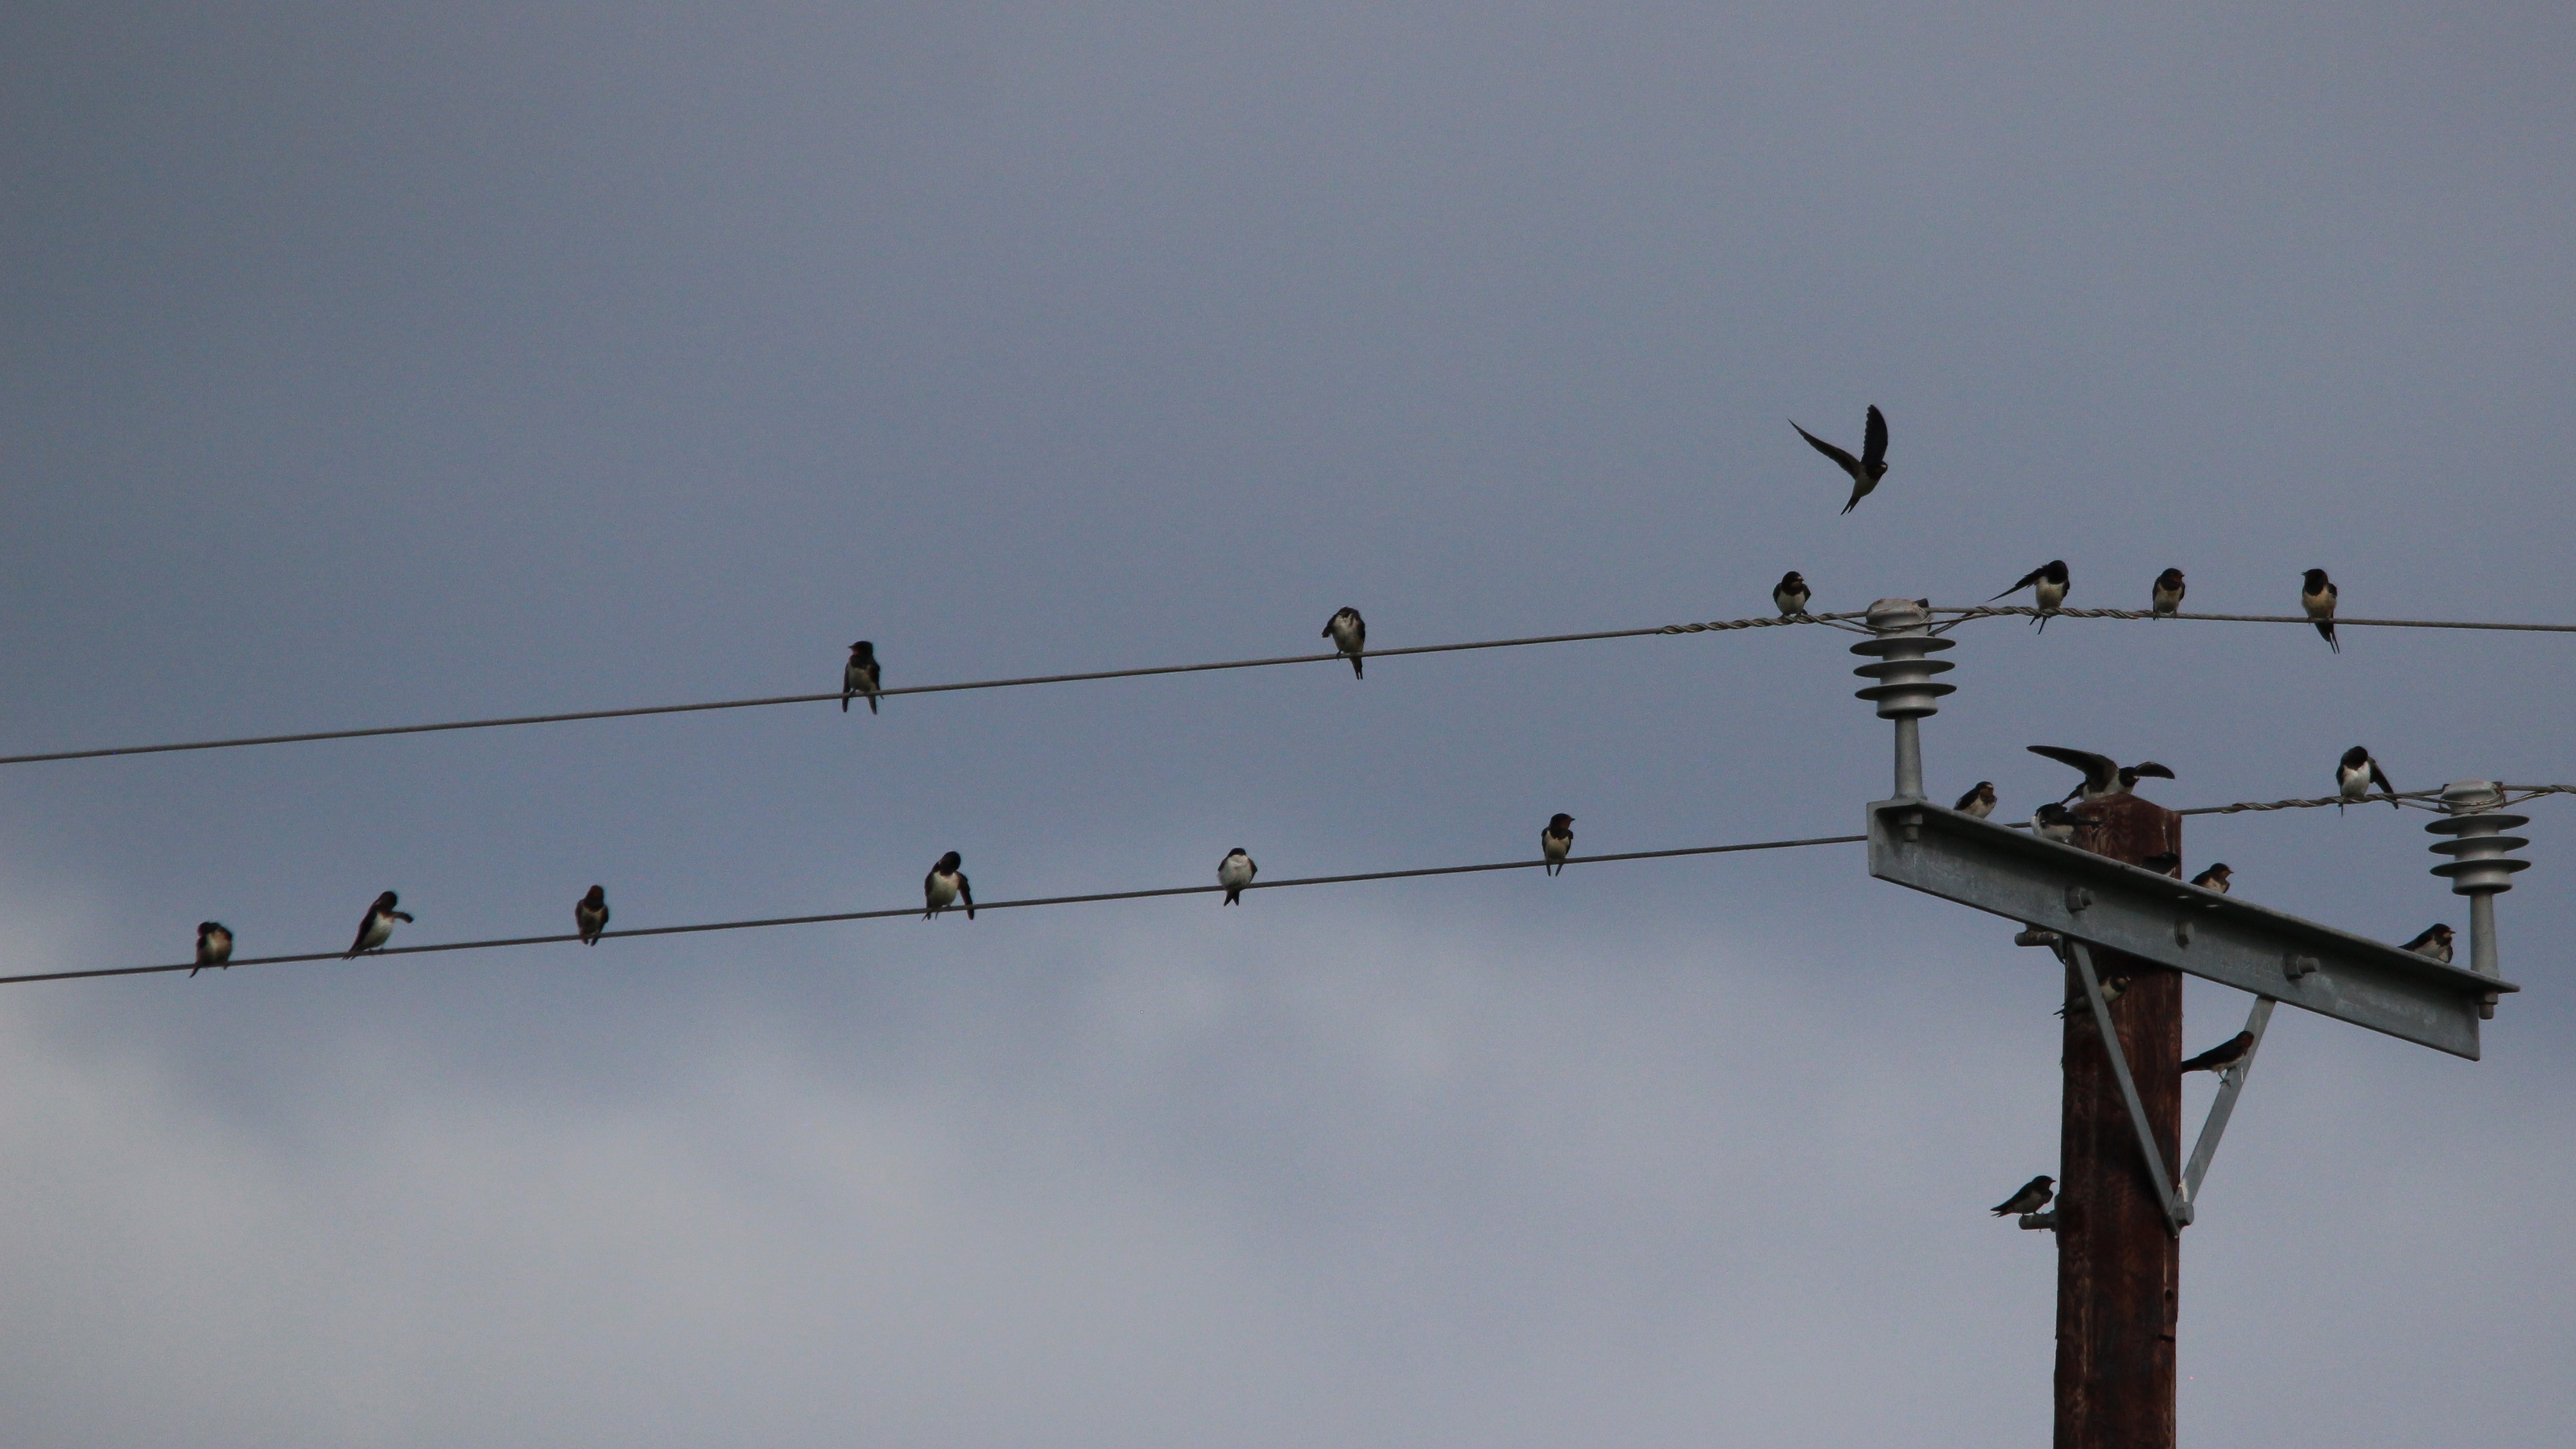
bird, fence, sky, wind, line, street light, electricity, lighting, atmosphere of earth, perching bird